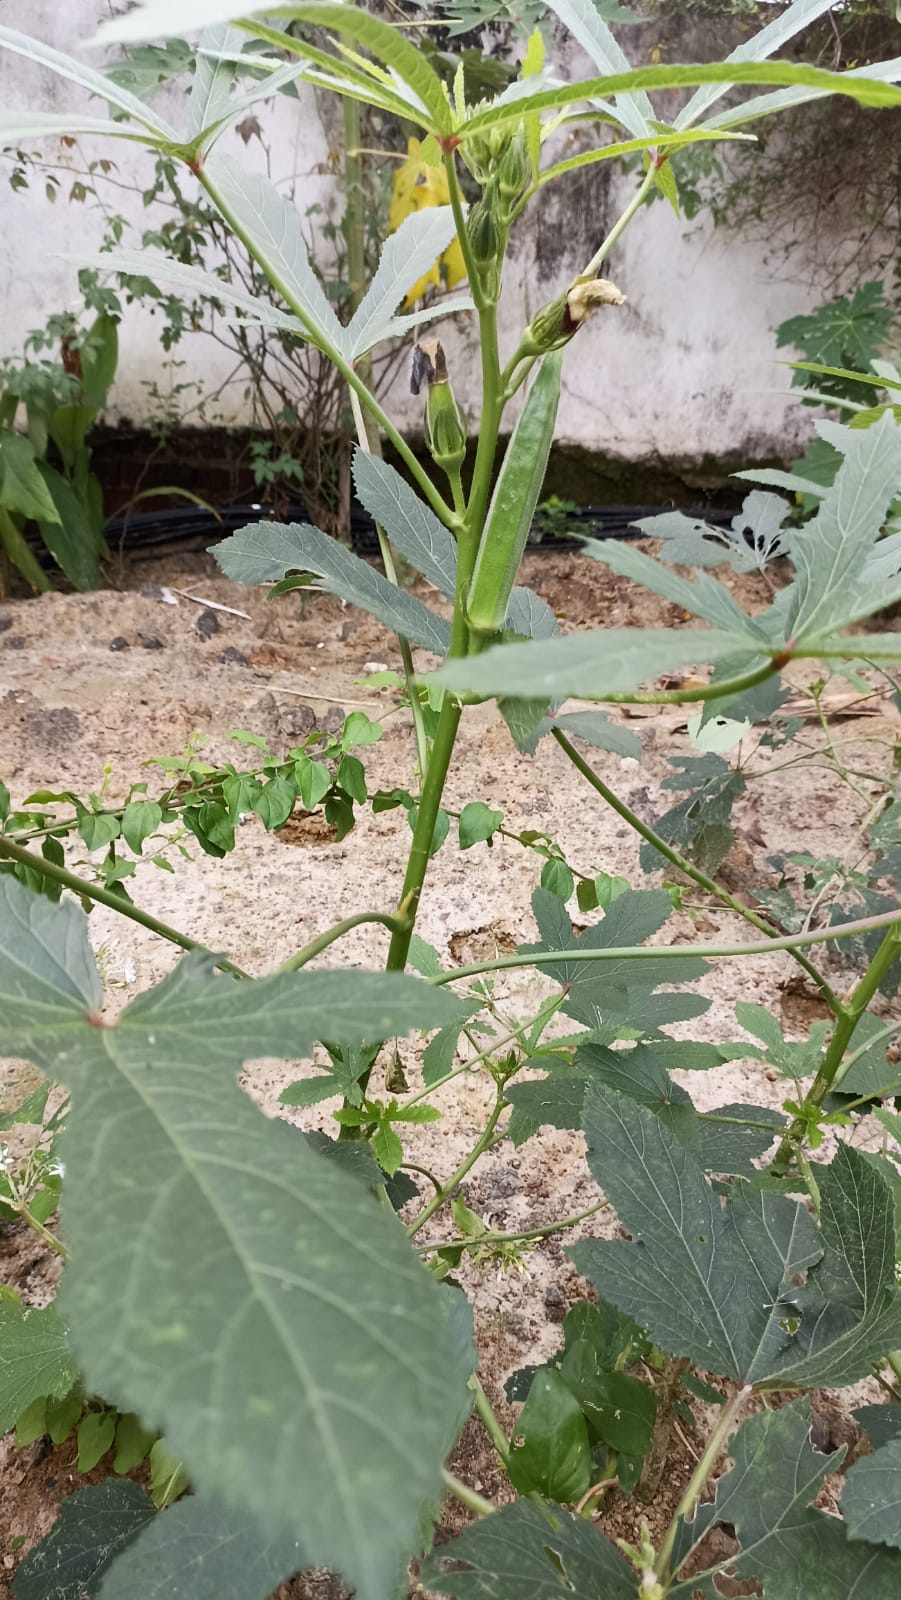
Label: Mature